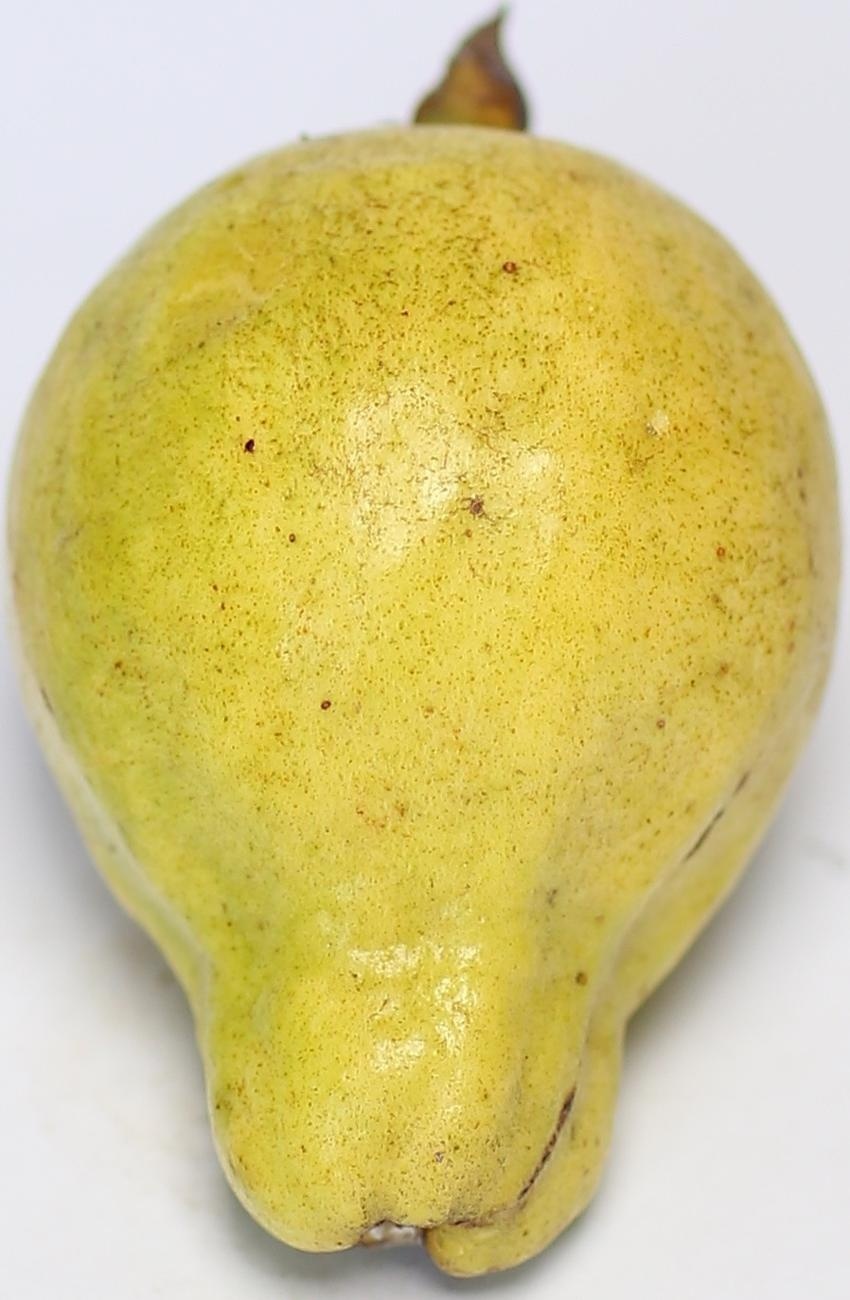
Maturity: ripe
Variety: local-sindhi